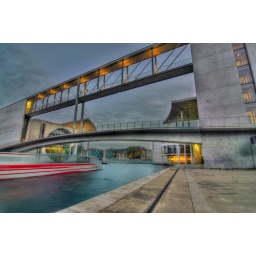
Berlin 2009 - Empty river cruise by Bundestag bridge HDR